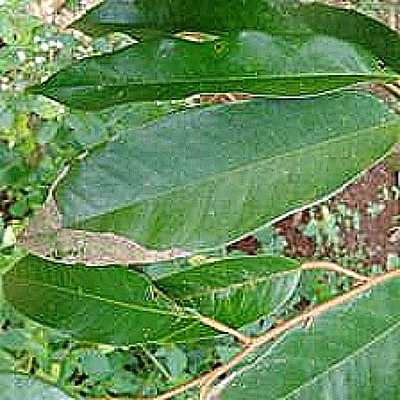
Label: Leaf_Blight